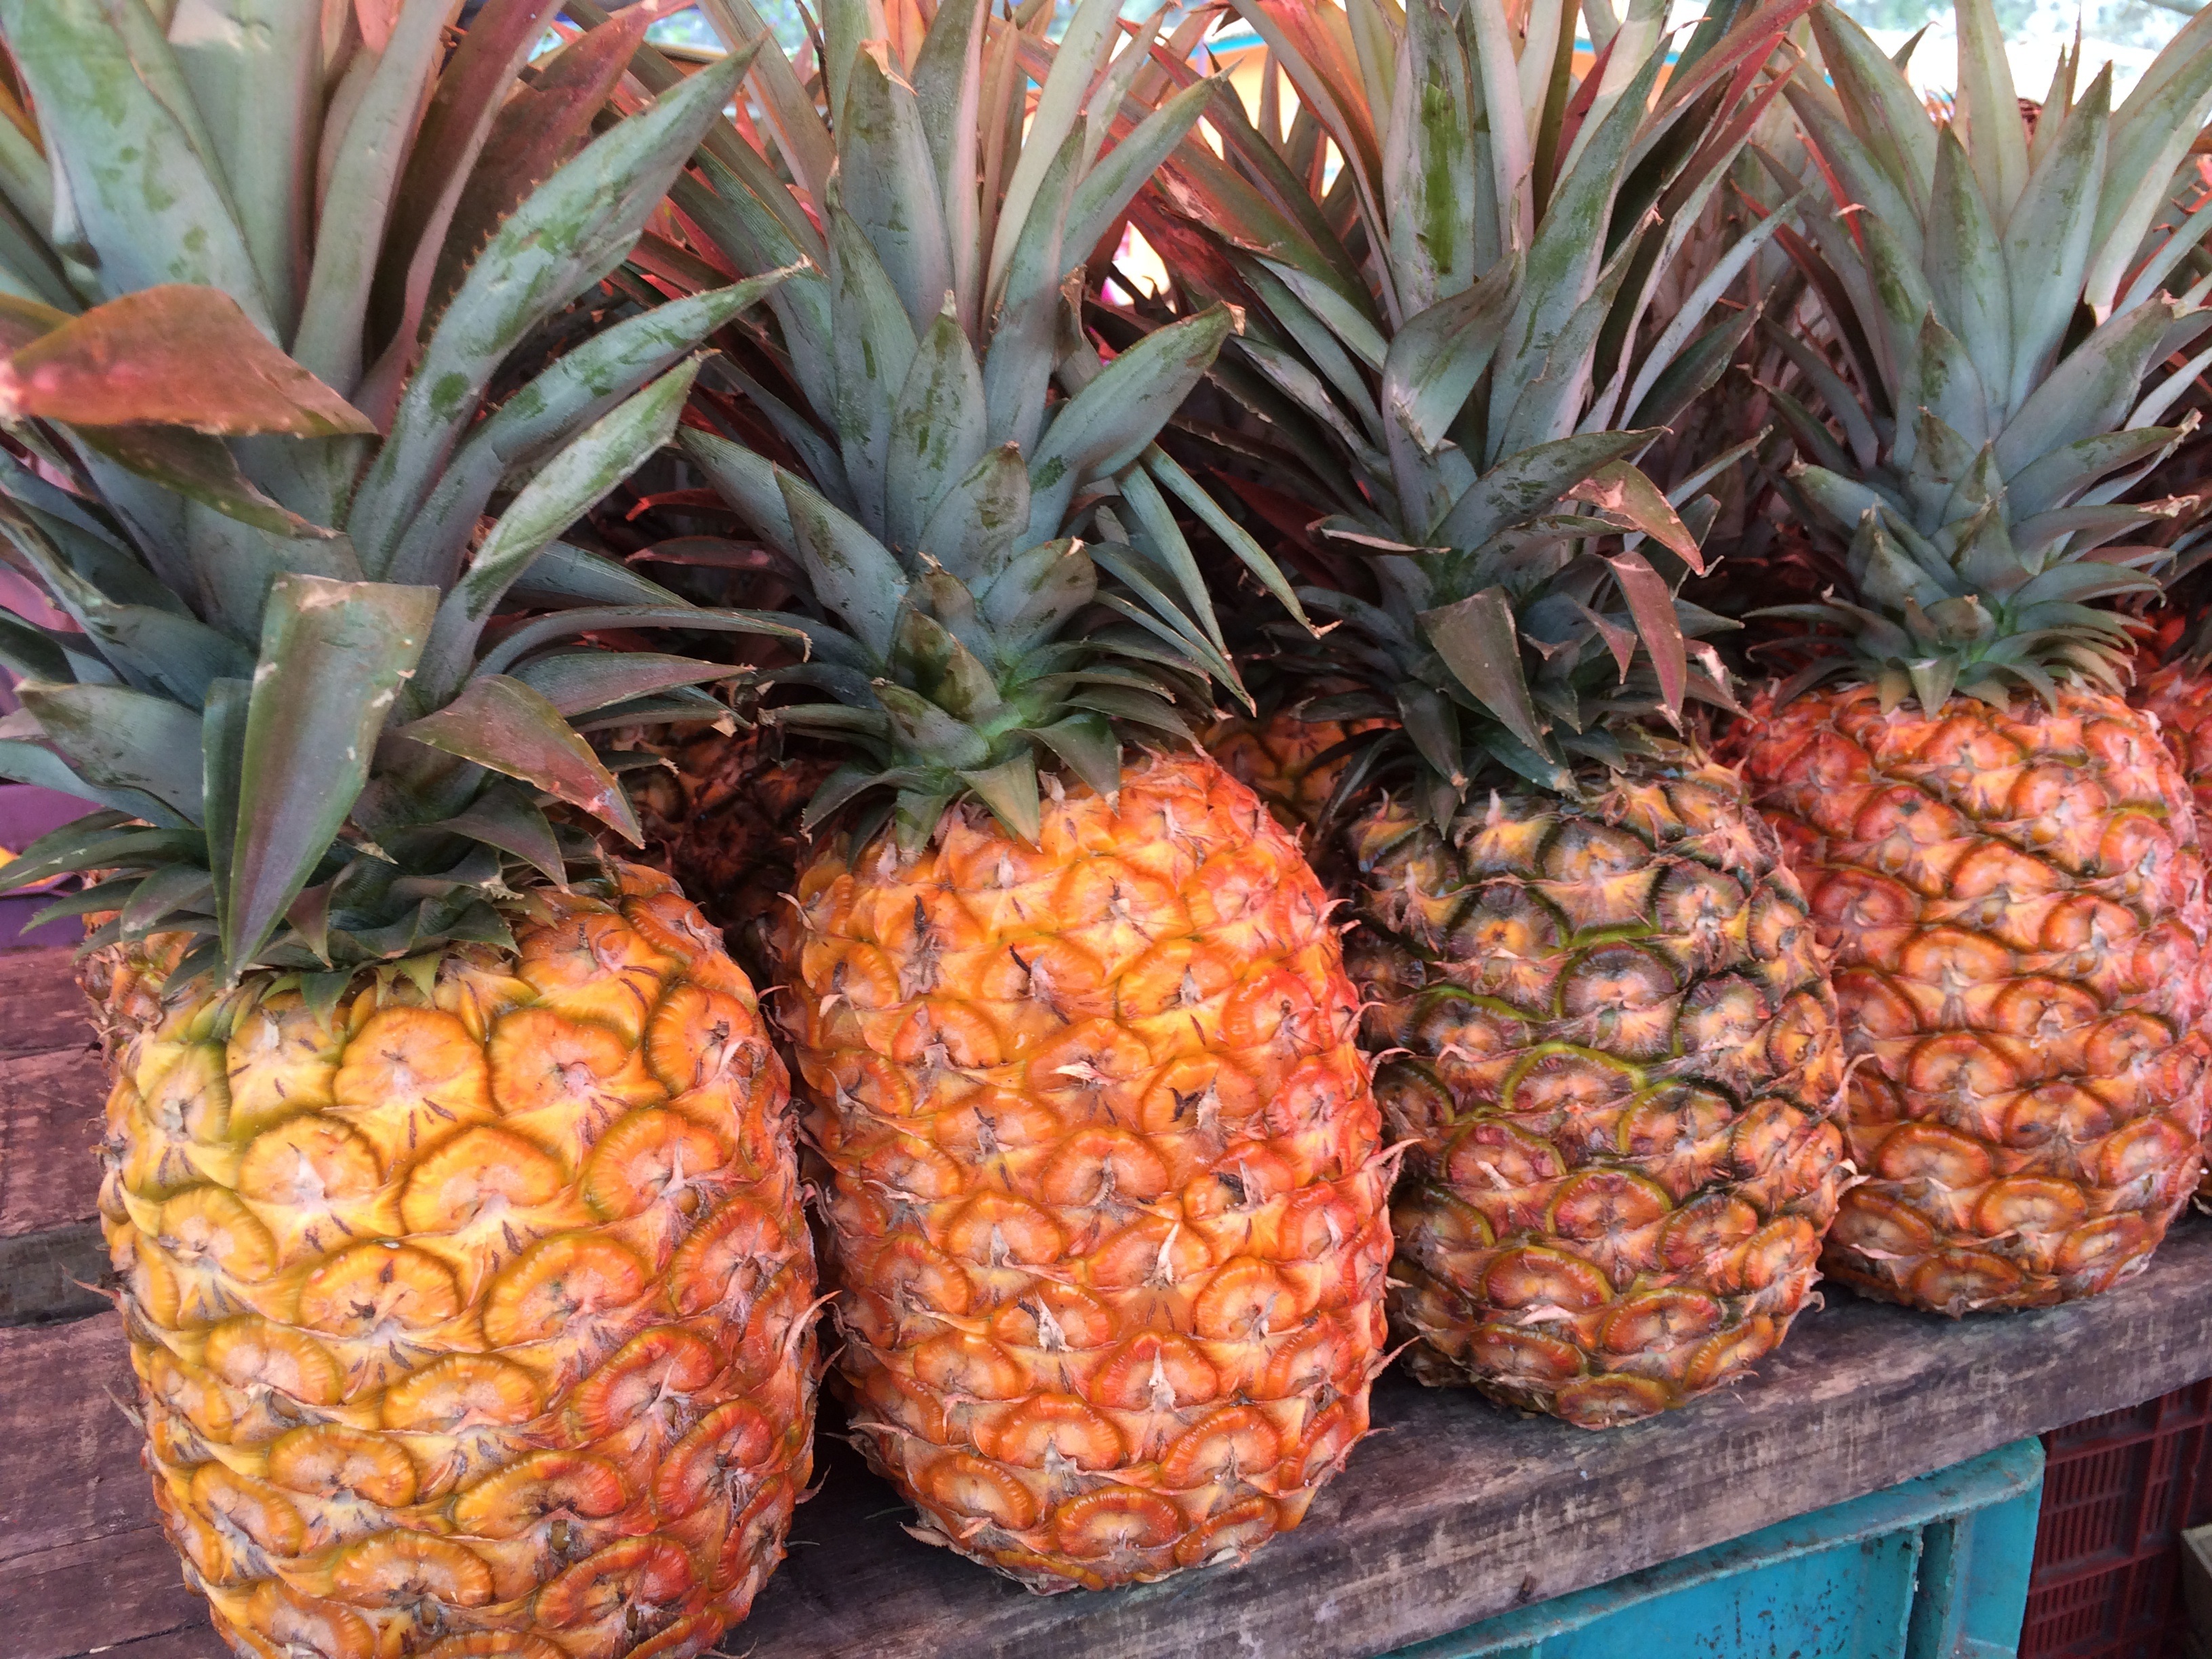
plant, fruit, food, produce, tropical, fresh, market, pineapple, citrus, flowering plant, ananas, date palm, bromeliaceae, land plant